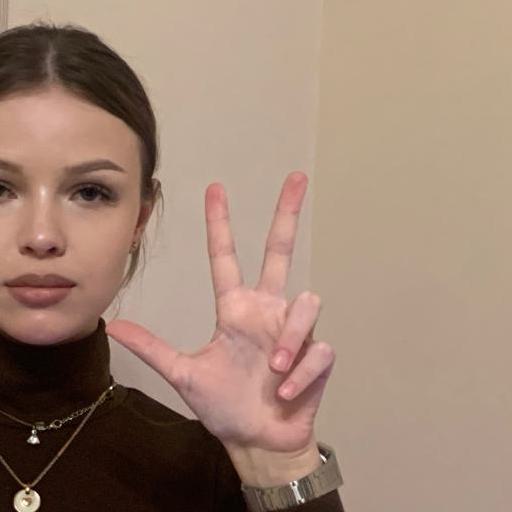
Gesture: three2